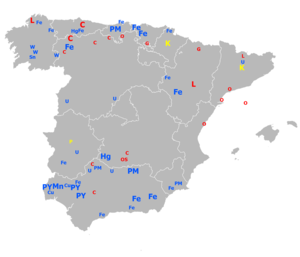
L’économie de l'Espagne est la cinquième économie de l’Union européenne et la douzième puissance économique mondiale. L’économie de ce pays a été marquée au cours des années 2000 par une croissance économique très forte, liée en partie à un boom de la construction dans l'immobilier, dont l'arrêt brutal en 2008 a ébranlé l'ensemble du pays. Madrid, la capitale est une des villes les plus importantes en Europe. Pendant de nombreuses années, la ville resta une ville administrative, centralisant les activités de l'État. L'industrialisation est arrivée de façon massive après la guerre civile. Elle a été concentrée dans les domaines de mécanique de précision, électronique, pharmaceutique, etc. Le centralisme étatique favorisa la croissance économique de la ville. De nombreuses entreprises y installèrent leur siège national pendant cette période.